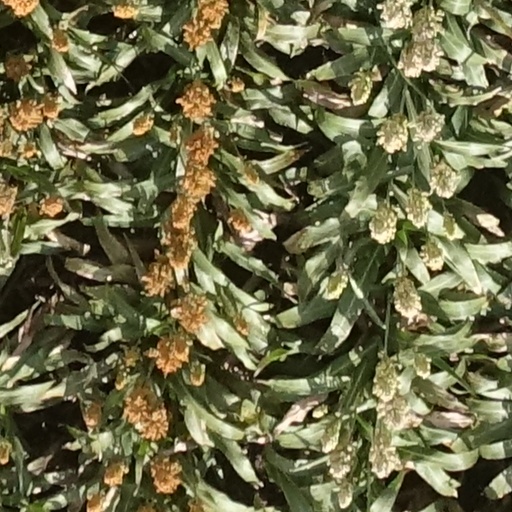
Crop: sorghum